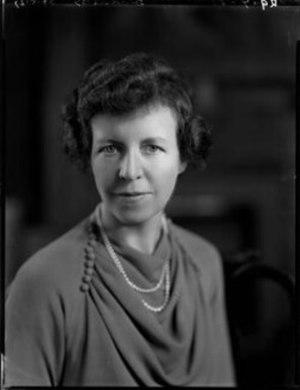
Frances Joan Davidson, vicomtesse Davidson, baronne Northchurch, DBE, appelée Lady Davidson entre 1935 et 1937 et vicomtesse Davidson entre 1937 et 1985, est une femme politique du Parti conservateur britannique.